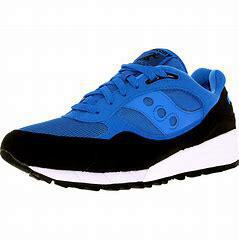
Brand: Saucony
Model: Shadow 6000